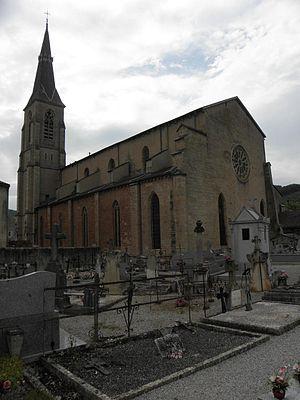
Chevet et flanc sud de la cathédrale Saint-Sauveur de Vabres-l'Abbaye (12). This building is inscrit au titre des Monuments Historiques. It is indexed in the Base Mérimée, a database of architectural heritage maintained by the French Ministry of Culture,
Les listes suivantes recensent les cathédrales catholiques de France.
Vabres-l'Abbaye est une commune française du sud Aveyron, en région Occitanie.
Le diocèse de Vabres est un ancien diocèse de l'Église catholique en France dont le territoire s'étendait sur la partie méridionale de l'actuel département de l'Aveyron, au sud du Tarn.